Undercover Boss (British TV series)

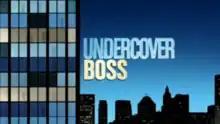

Undercover Boss is a British reality television series. Each episode follows a person in a high management position at a major business who poses as an entry-level employee to find faults in the company. The first series, consisting of two episodes, aired in 2009; the second series, with six episodes, aired one year later. This original series sparked the "Undercover Boss" franchise. Localised versions have been produced in the United States, France, Australia, Germany, Canada and various other countries. In June 2021, it was announced that it would be revived on ITV after a seven-year absence. Retitled "Undercover Big Boss", it premiered on 5 August 2021, with four episodes.